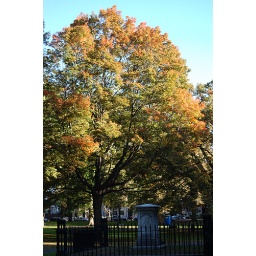
A tree on the green in New Haven this morning. What a lovely fall day!